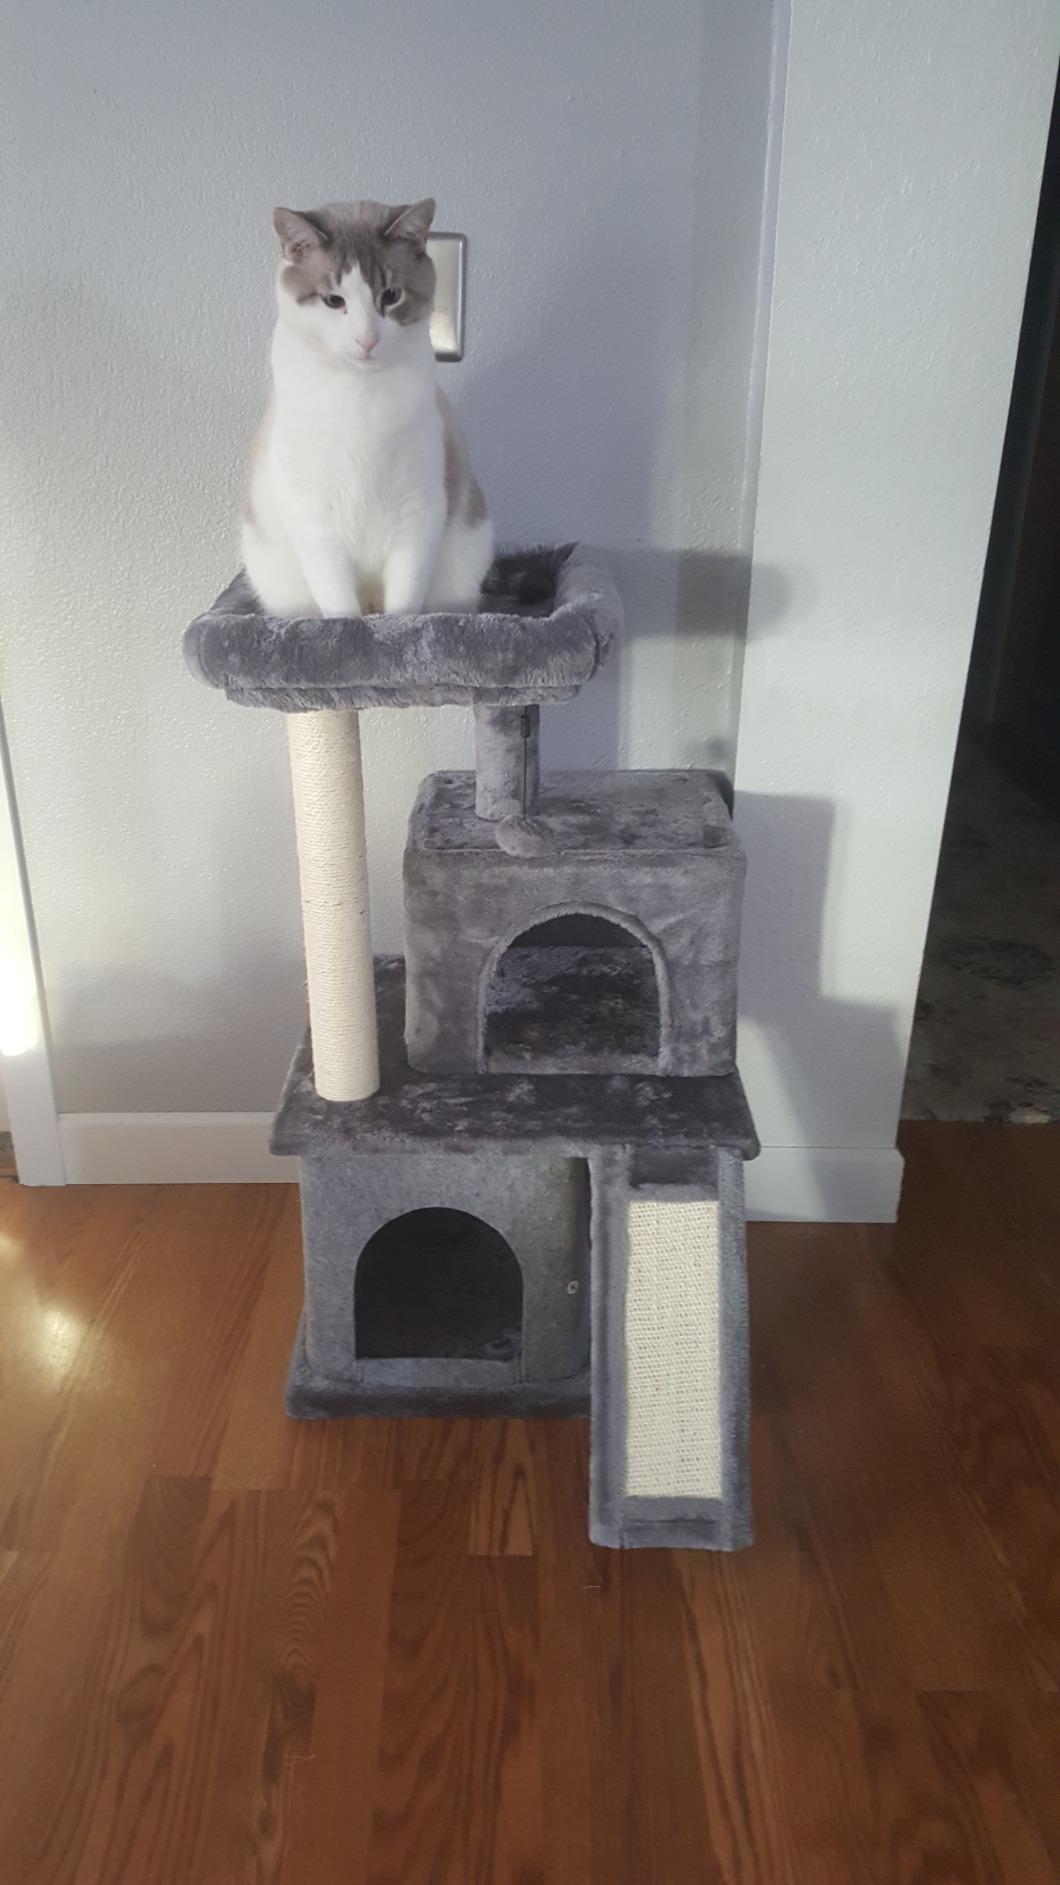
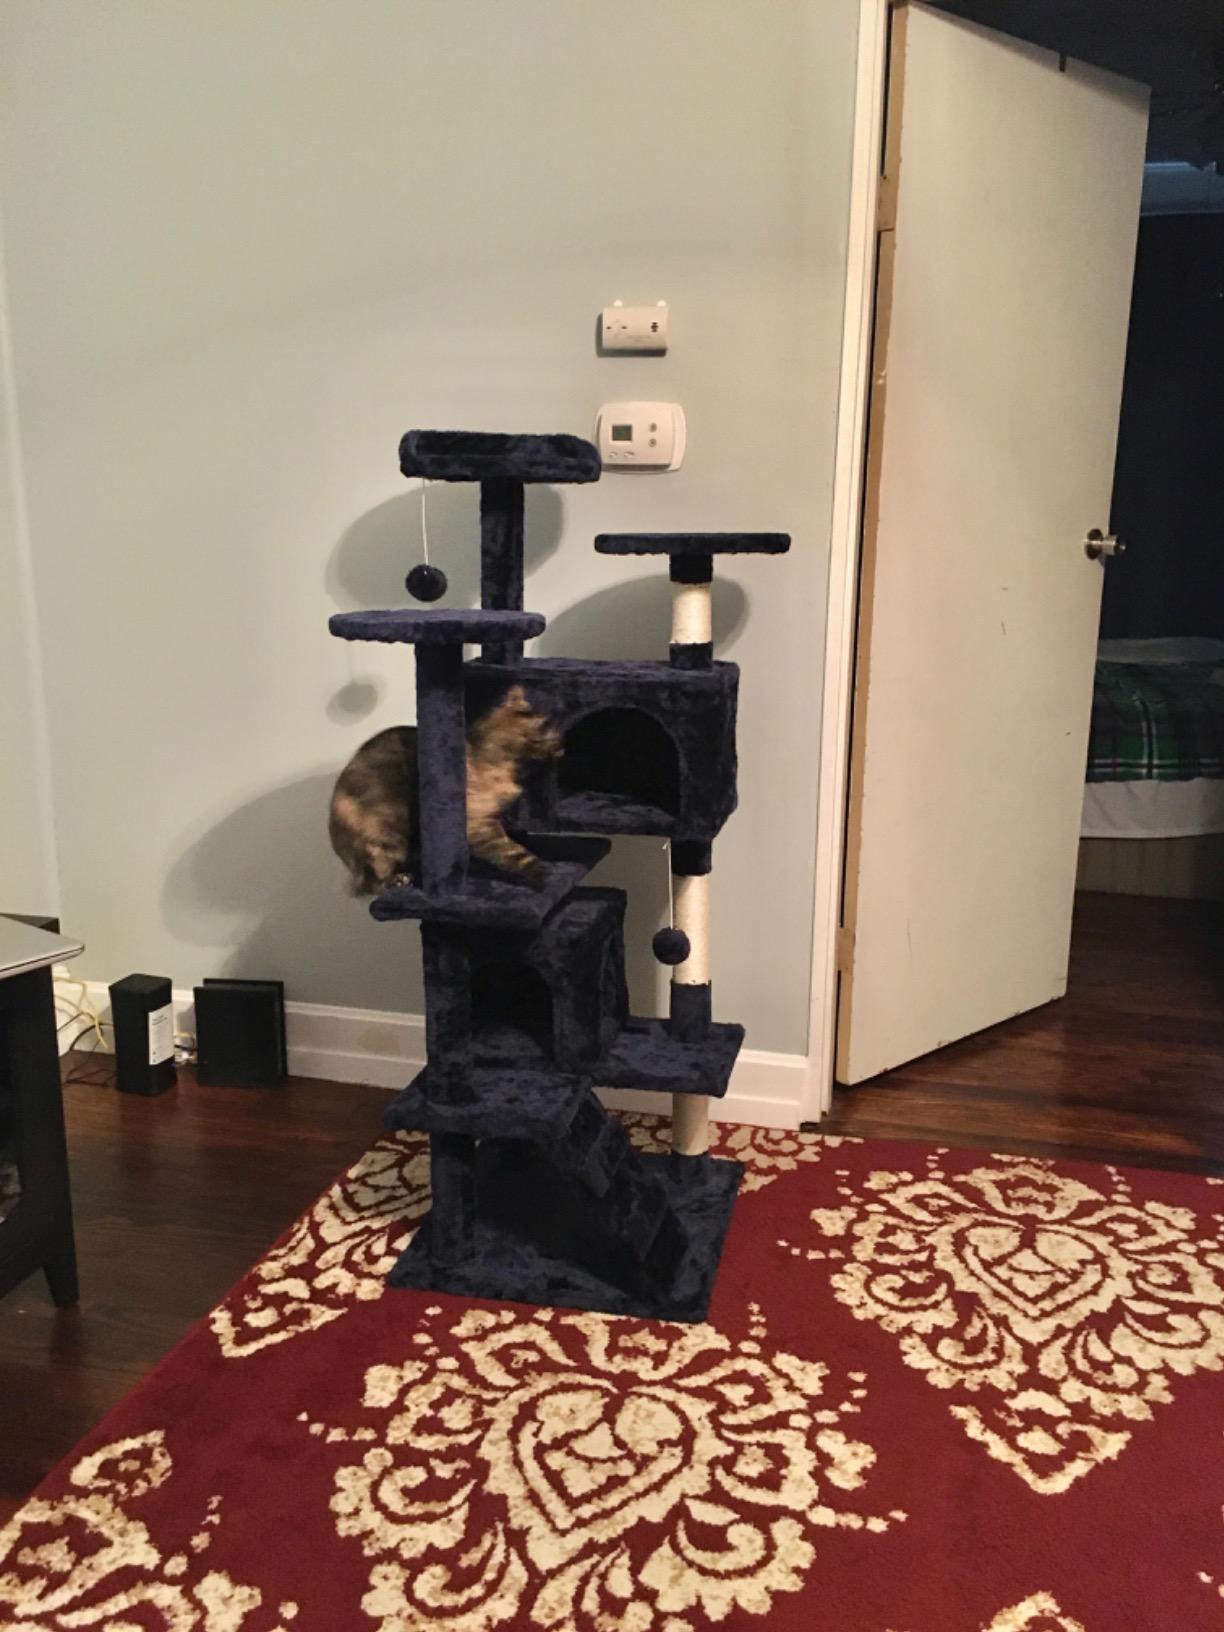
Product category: items_cat tree
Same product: no